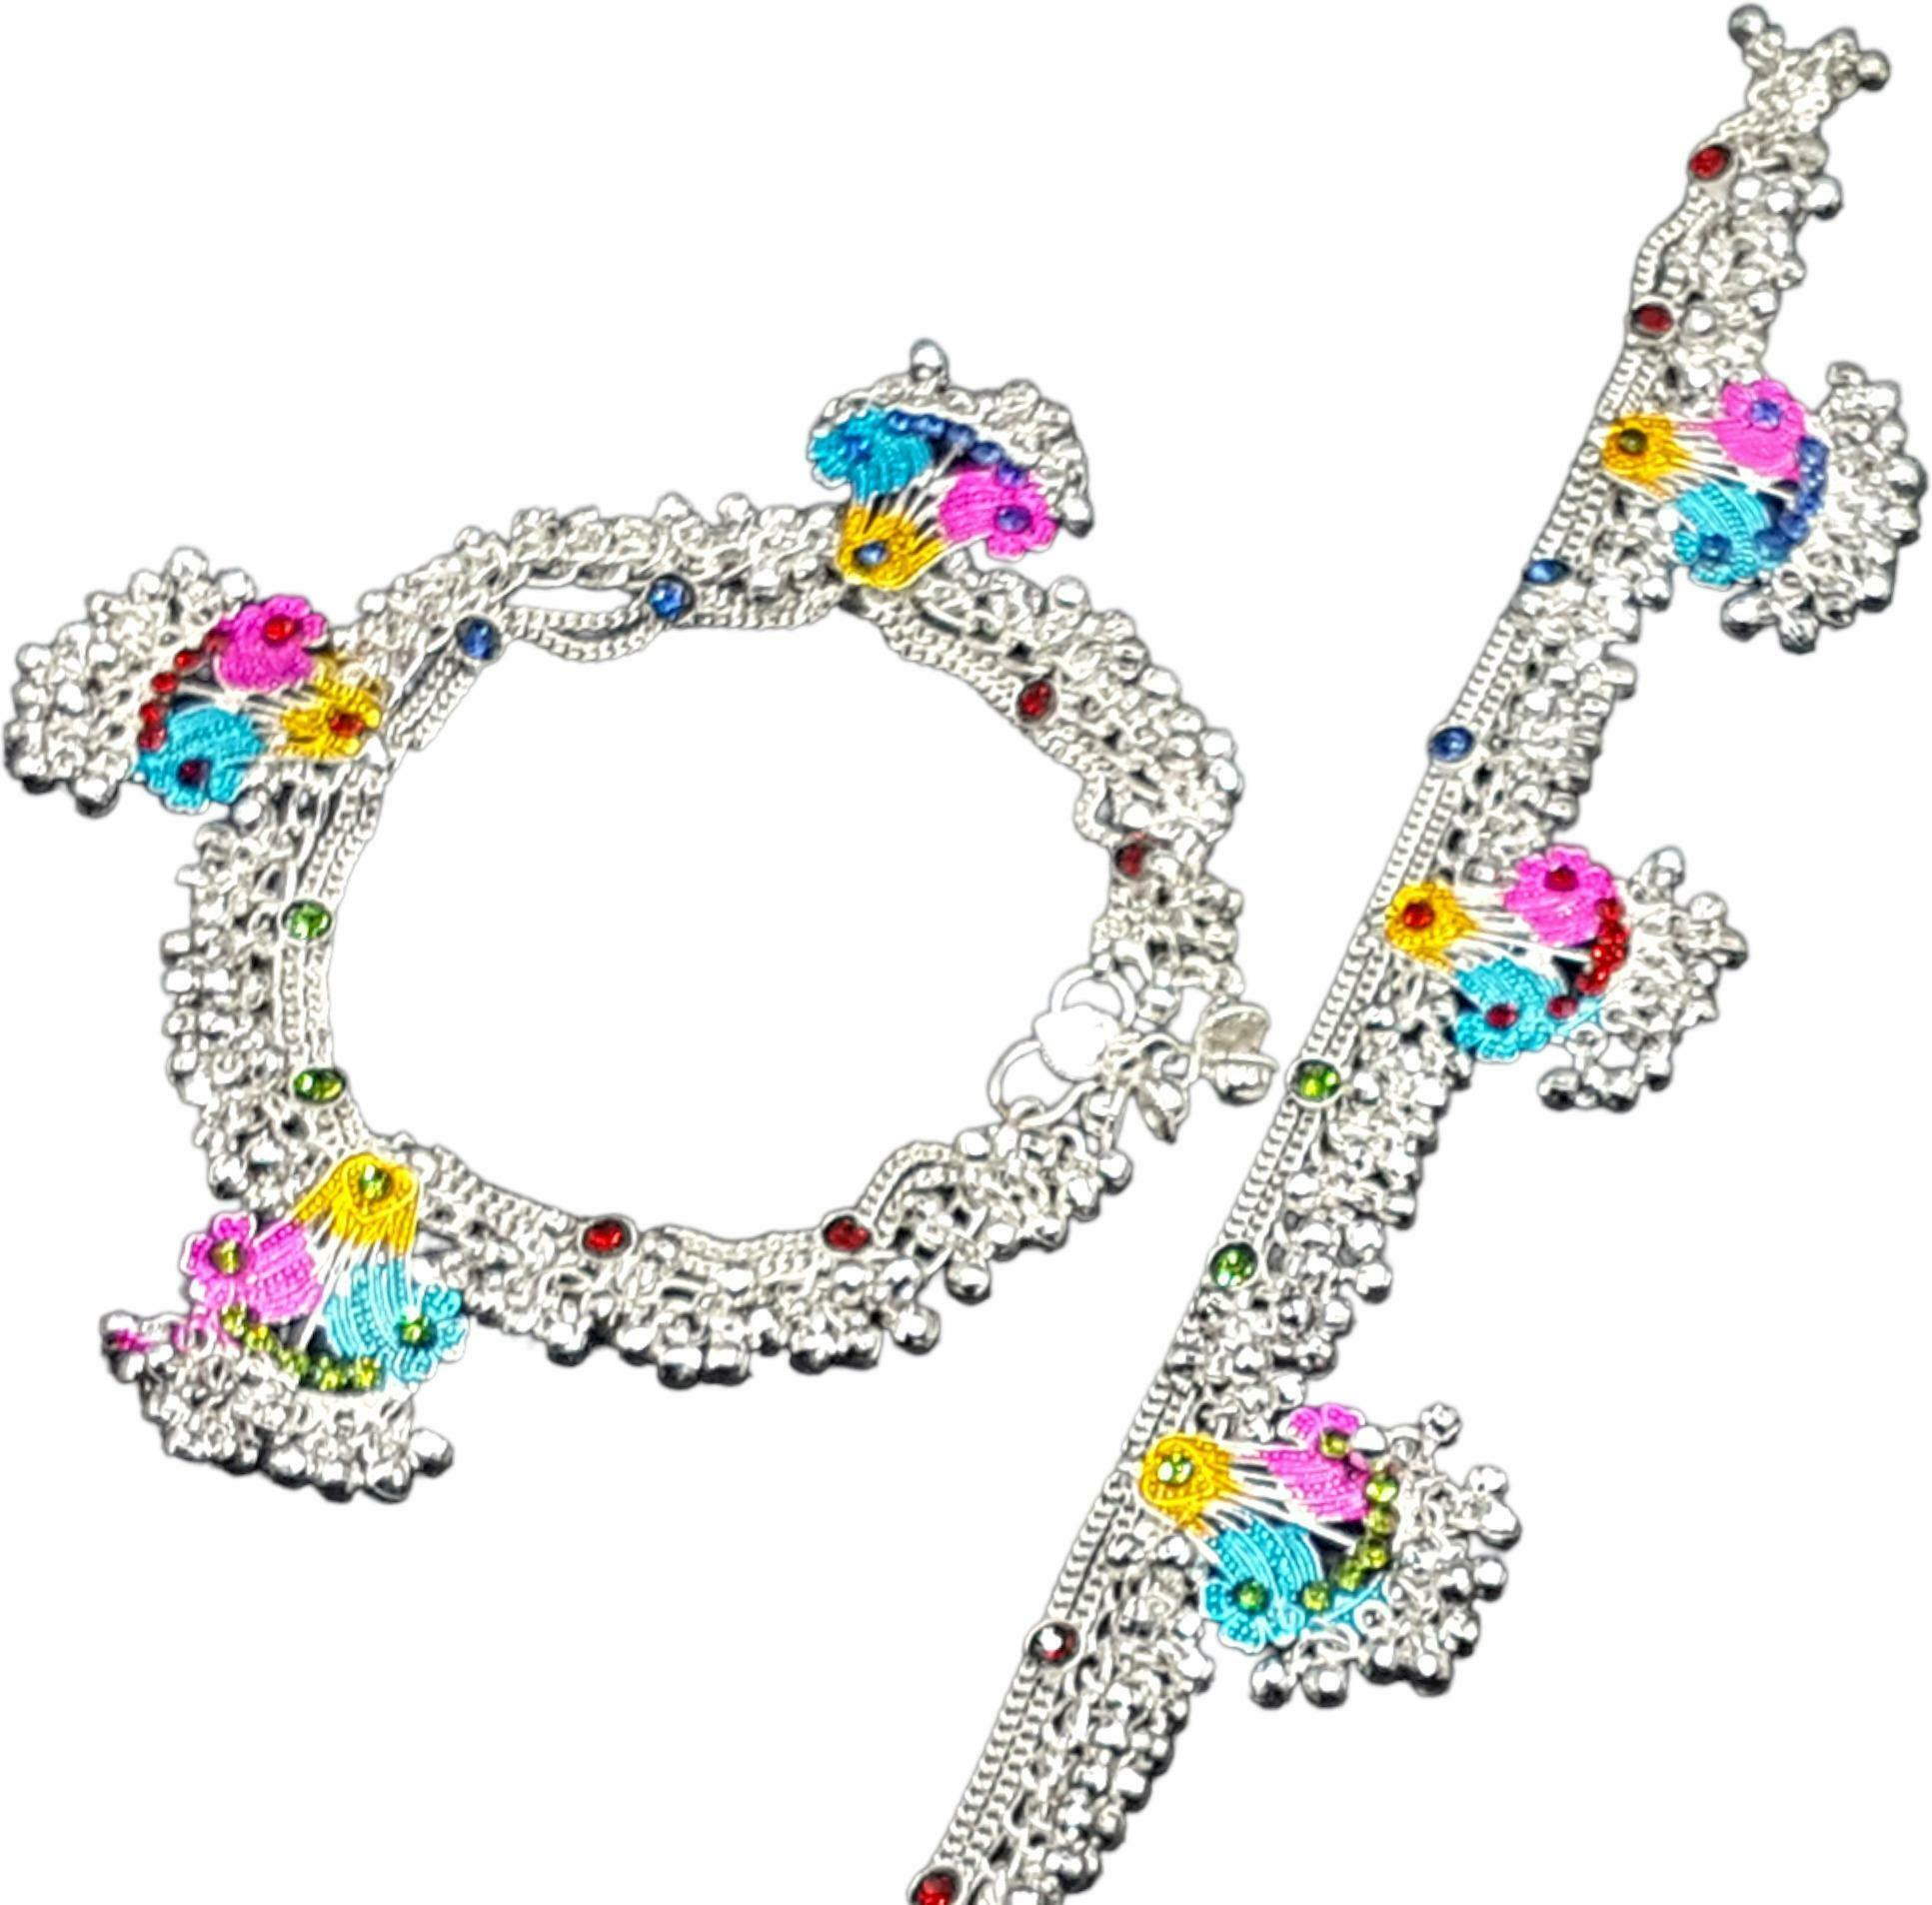
BR Ornaments A145 Alloy Anklet (Pack of 2)
Type: Anklet
Brand: BR Ornaments
Price: Rs. 369
A145 Alloy Anklet (Pack of 2)